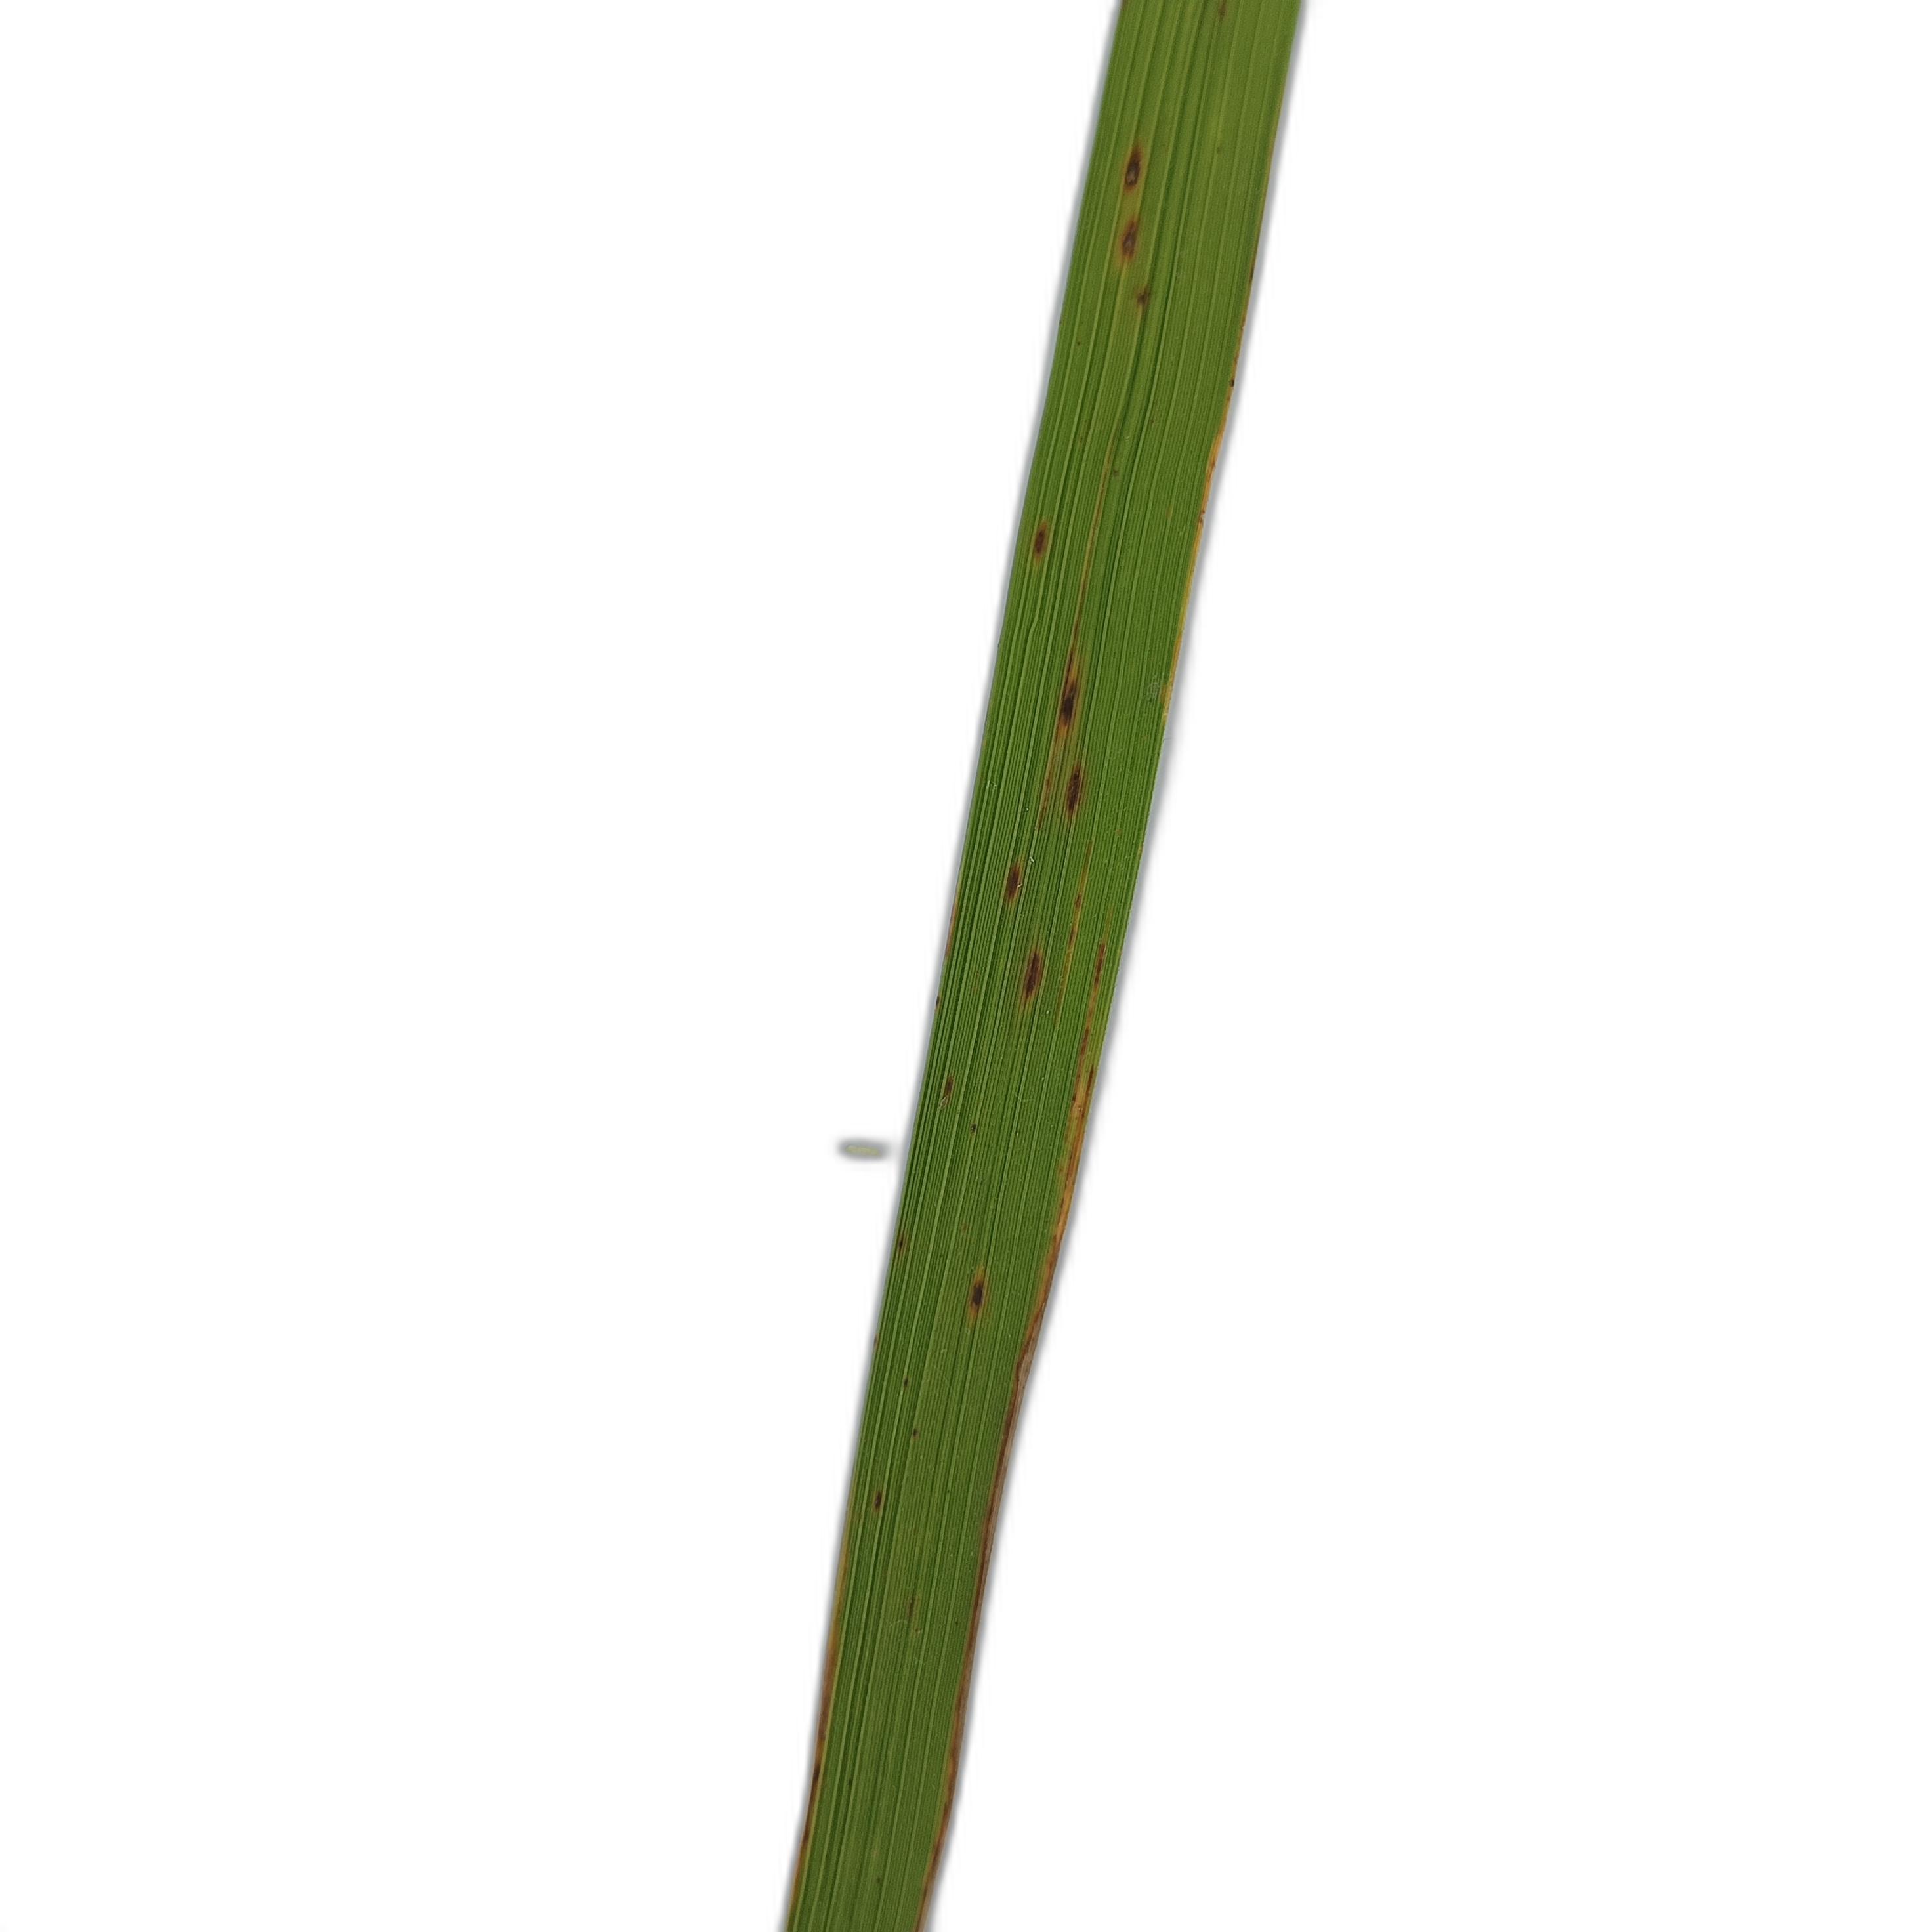
Label: Rice Blast